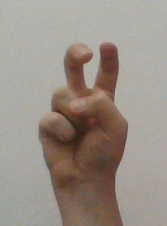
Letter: toot